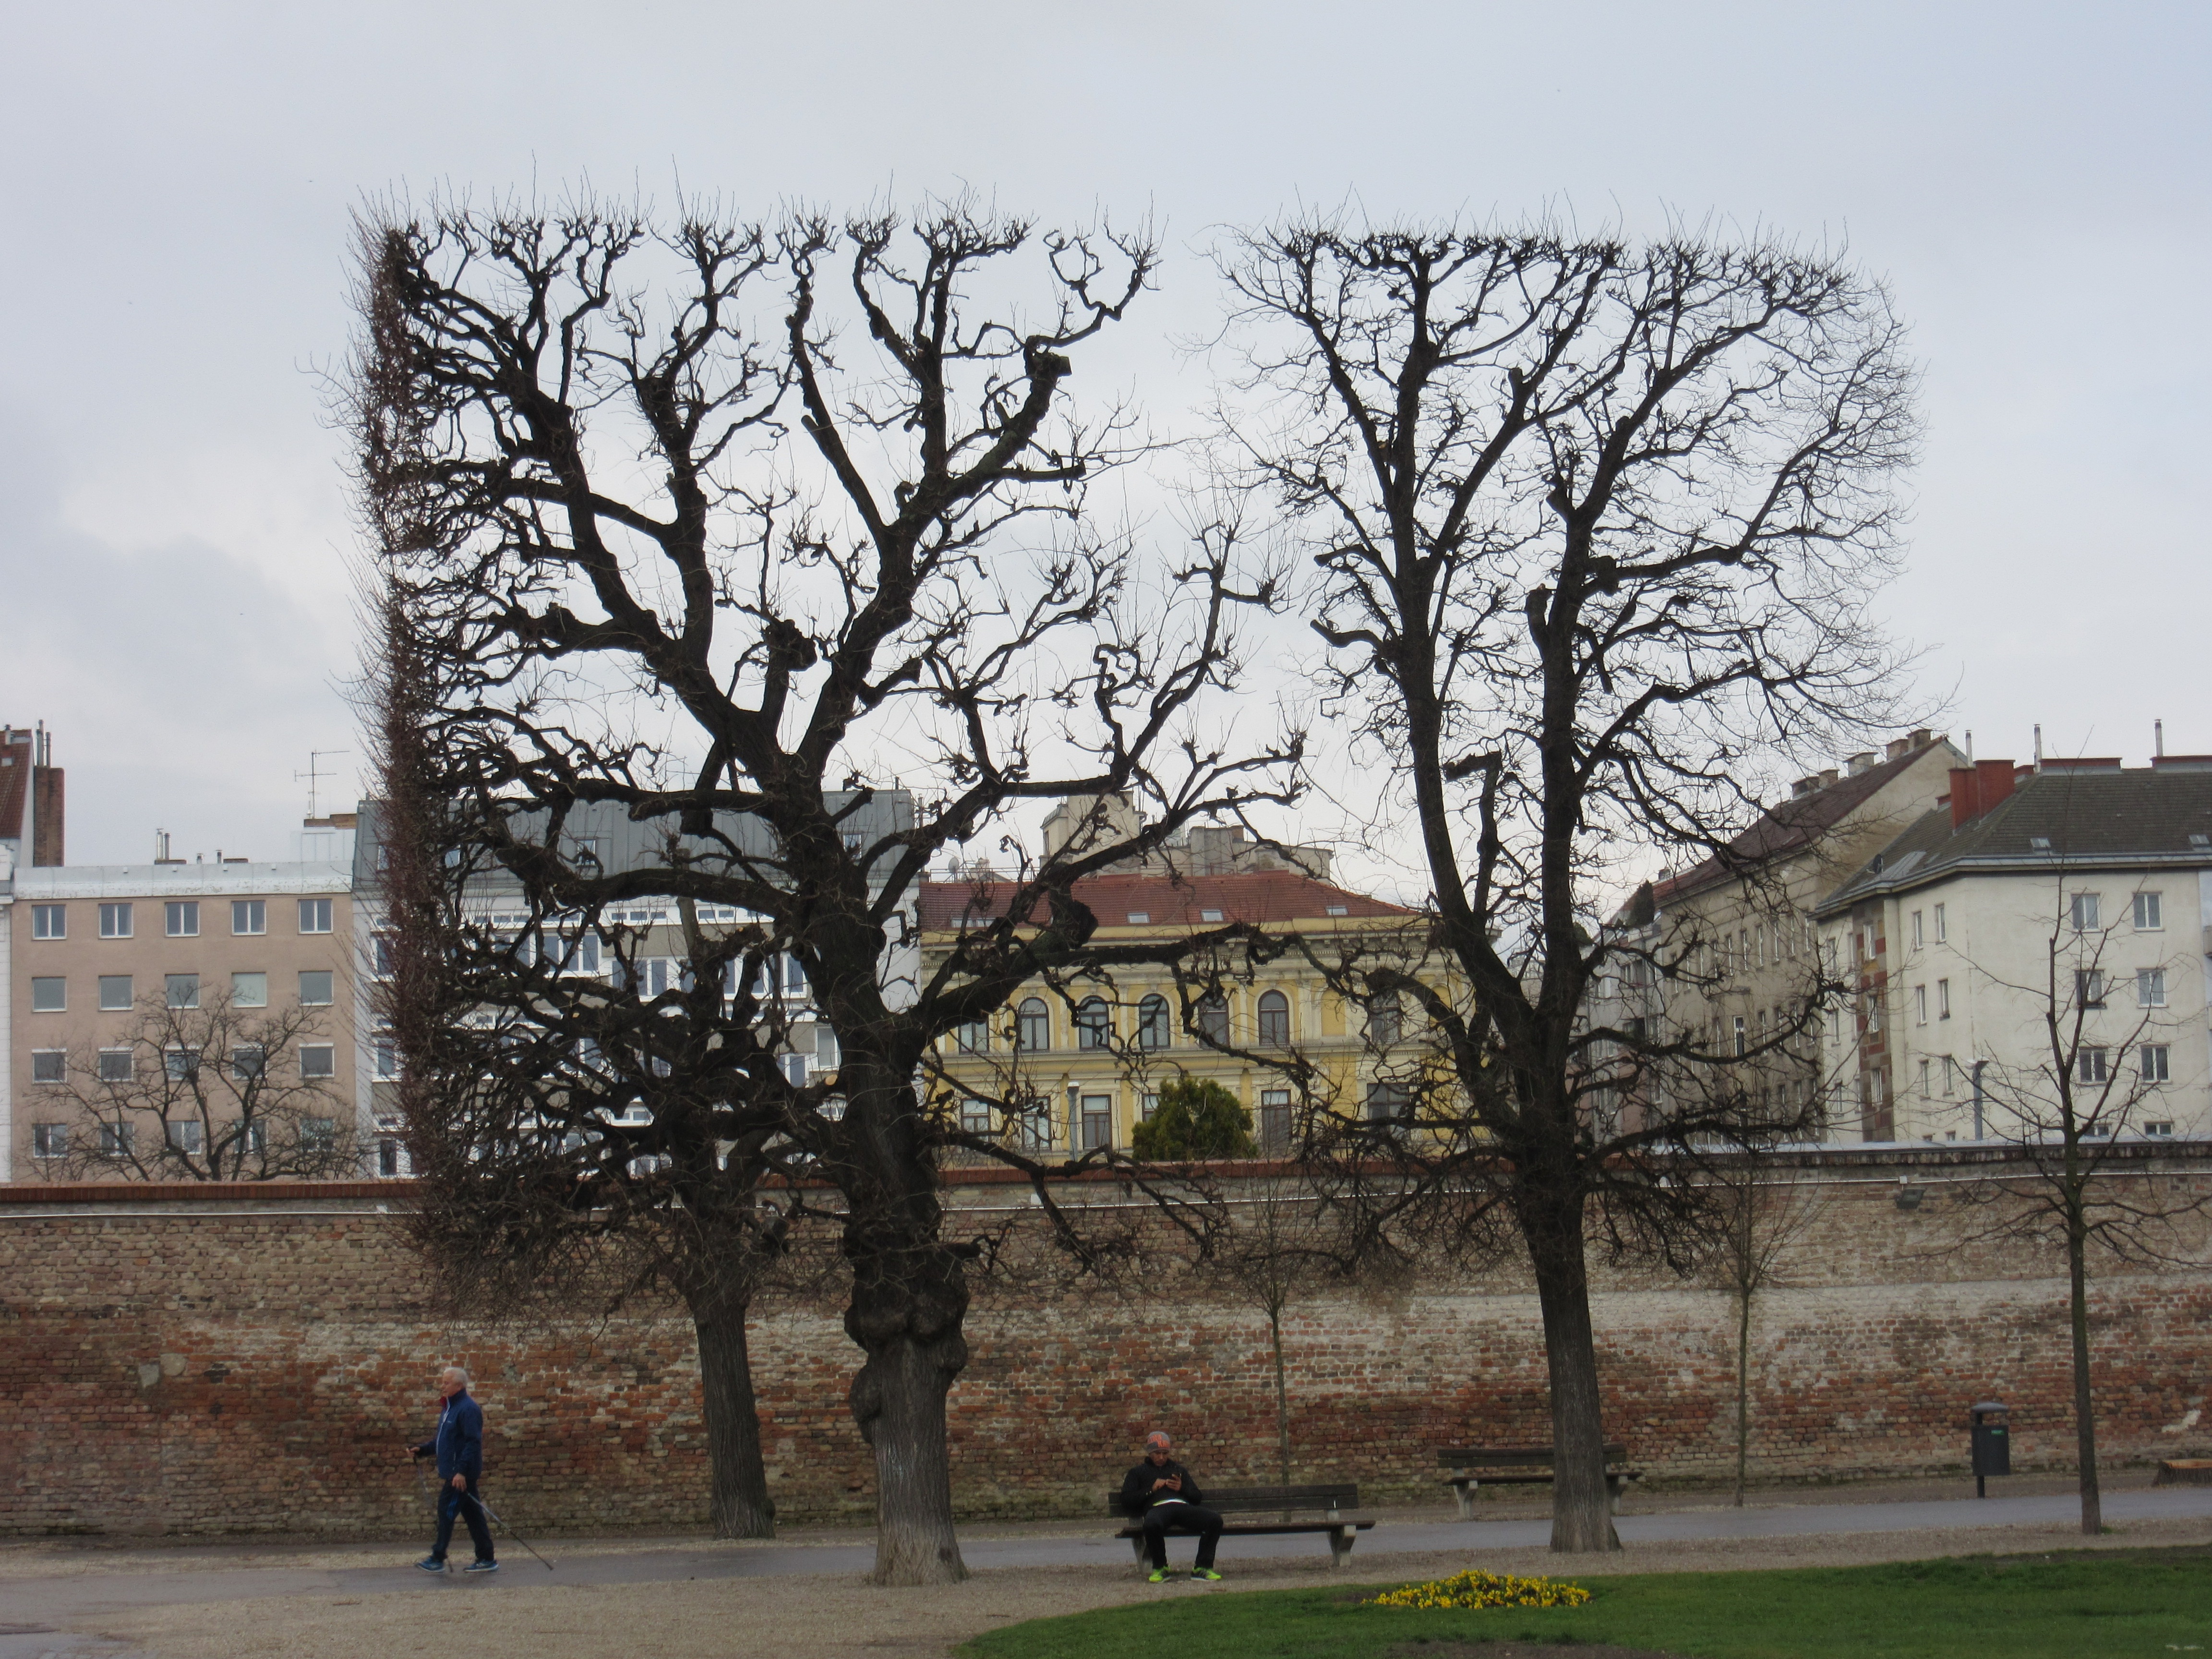
tree, silhouette, plant, flower, city, square, park, cut, trees, aesthetic, memorial, vienna, urban area, woody plant, augarten